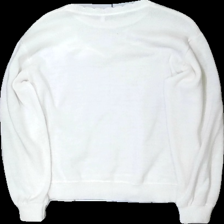
View: back
Type: Sweater
Category: Ladies
Brand: Not in the list
Colors: White
Material: 100% akryl
Pattern: Embroidered
Cut: C-collar
Size: 38
Season: All
Stains: Minor
Holes: Minor
Damage: hål och nopprigt
Damage location: middle right
Damage 2: nopprigt
Damage 2 location: middle left
Damage 3: smutsigt
Damage 3 location: top center
Price range: <50
Recommended usage: Export
Description: virkad sweater med broderi tryck